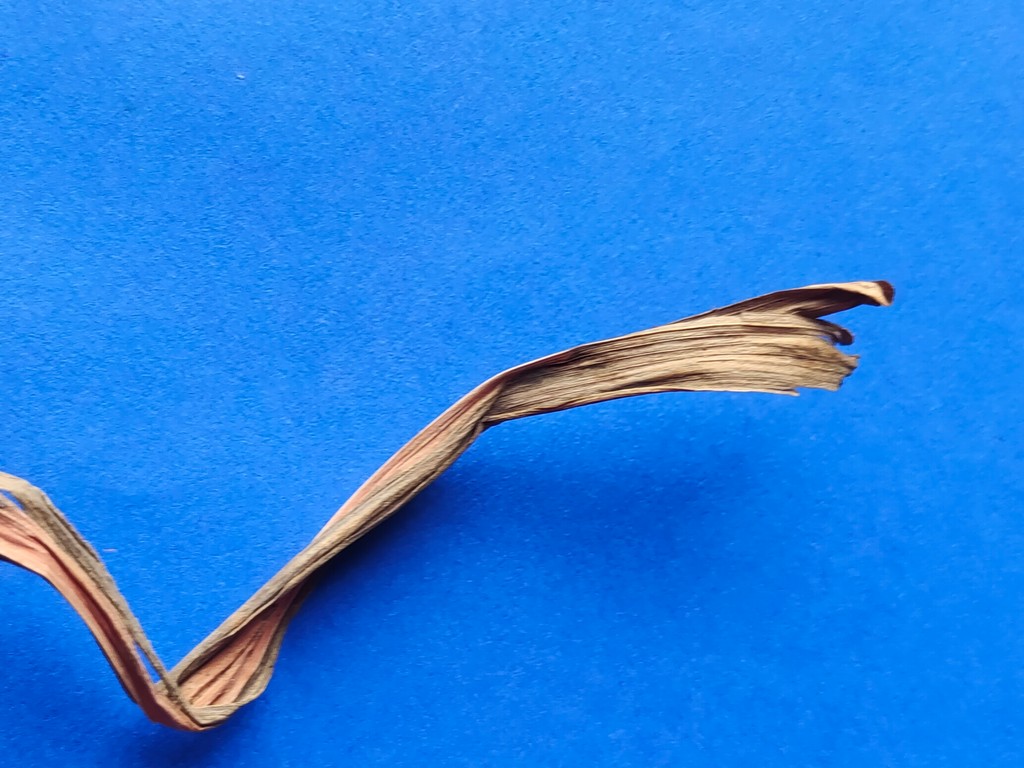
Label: Dried